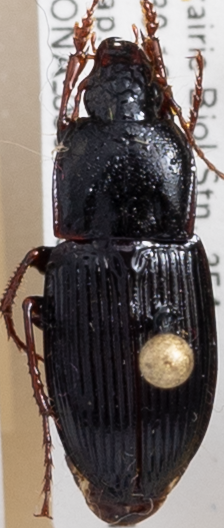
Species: Pterostichus permundus
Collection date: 2022-06-22
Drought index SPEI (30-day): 0.794
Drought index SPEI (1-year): -0.078
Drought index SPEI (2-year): -0.086